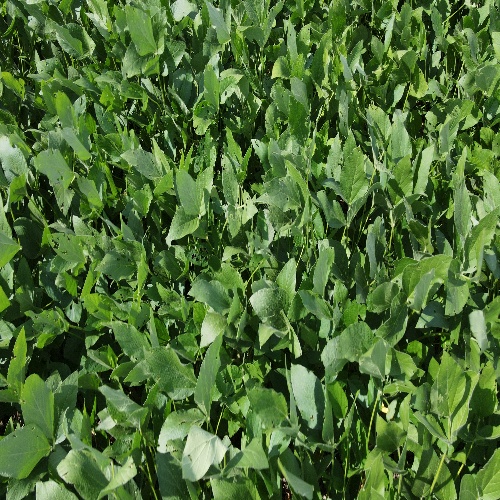
Label: Caterpillar